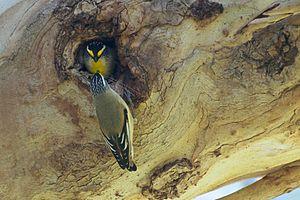
Le Pardalote à point jaune est une espèce de passereaux vivant en Australie.